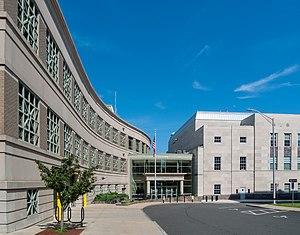
Greenwich est une ville située dans le comté de Fairfield, dans l'État du Connecticut aux États-Unis. Lors du recensement de 2010, Greenwich avait une population totale de 61 171 habitants. C'est une des villes les plus riches du pays.